Aaj Tak

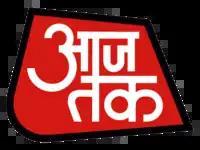
Logo formerly used by Aaj Tak

Aaj Tak was first broadcast on DD Metro of Doordarshan (DD) in 1995. It was then broadcast as a news programme of 10 to 20 minutes. Aaj Tak came into existence in December 2000 as an independent news channel. It then became the first complete Hindi news channel in the country to be broadcast twenty-four hours. One of the anchors at the time was Surendra Pratap Singh. The tagline for Aaj Tak was "यह थी ख़बर आज तक, इंतज़ार कीजिए कल तक". Aaj Tak was the first news channel in India to use OB vans.